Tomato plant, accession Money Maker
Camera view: bottom (45 deg); turntable rotation: 30 degrees
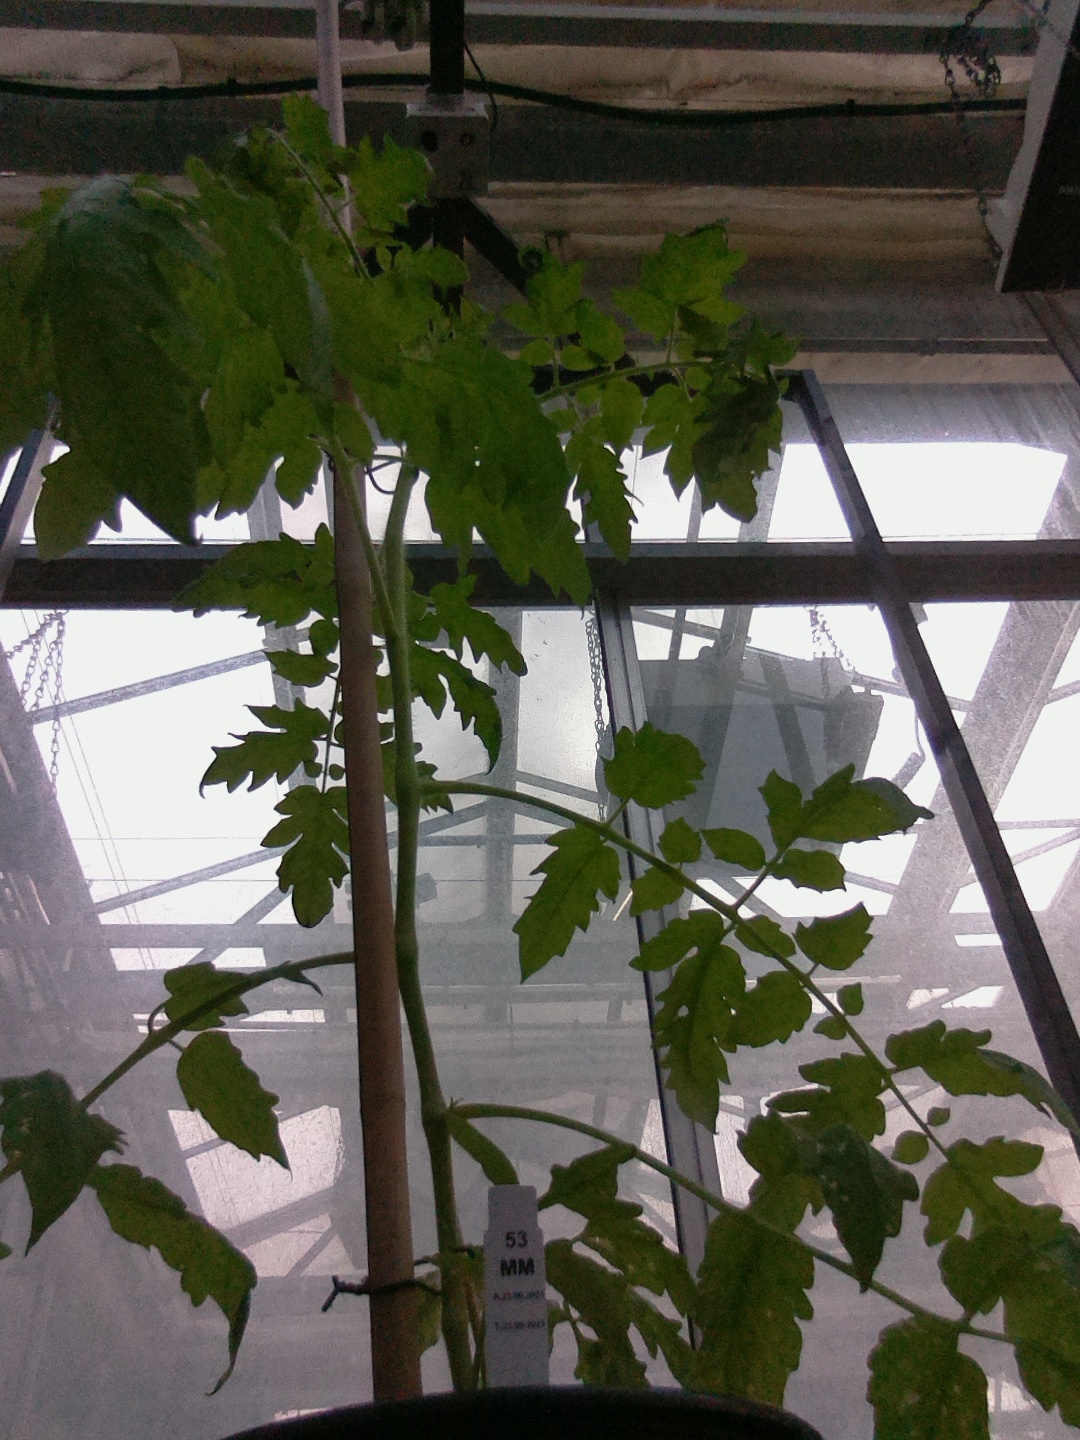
BBCH growth stage 53: 3 inflorescences visible